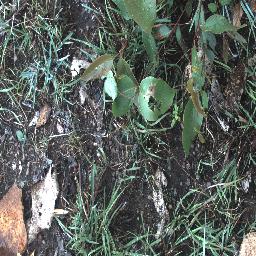
Label: negative